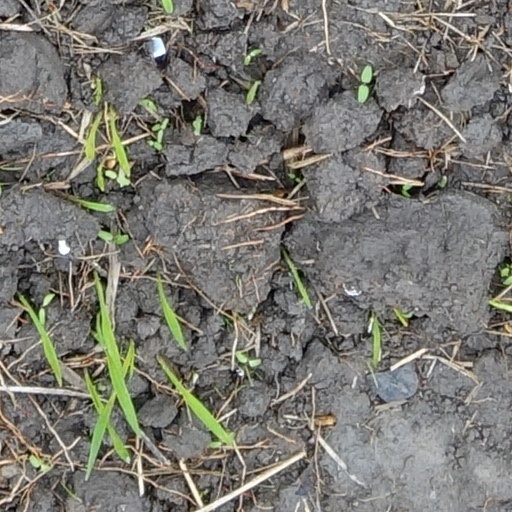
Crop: wheat